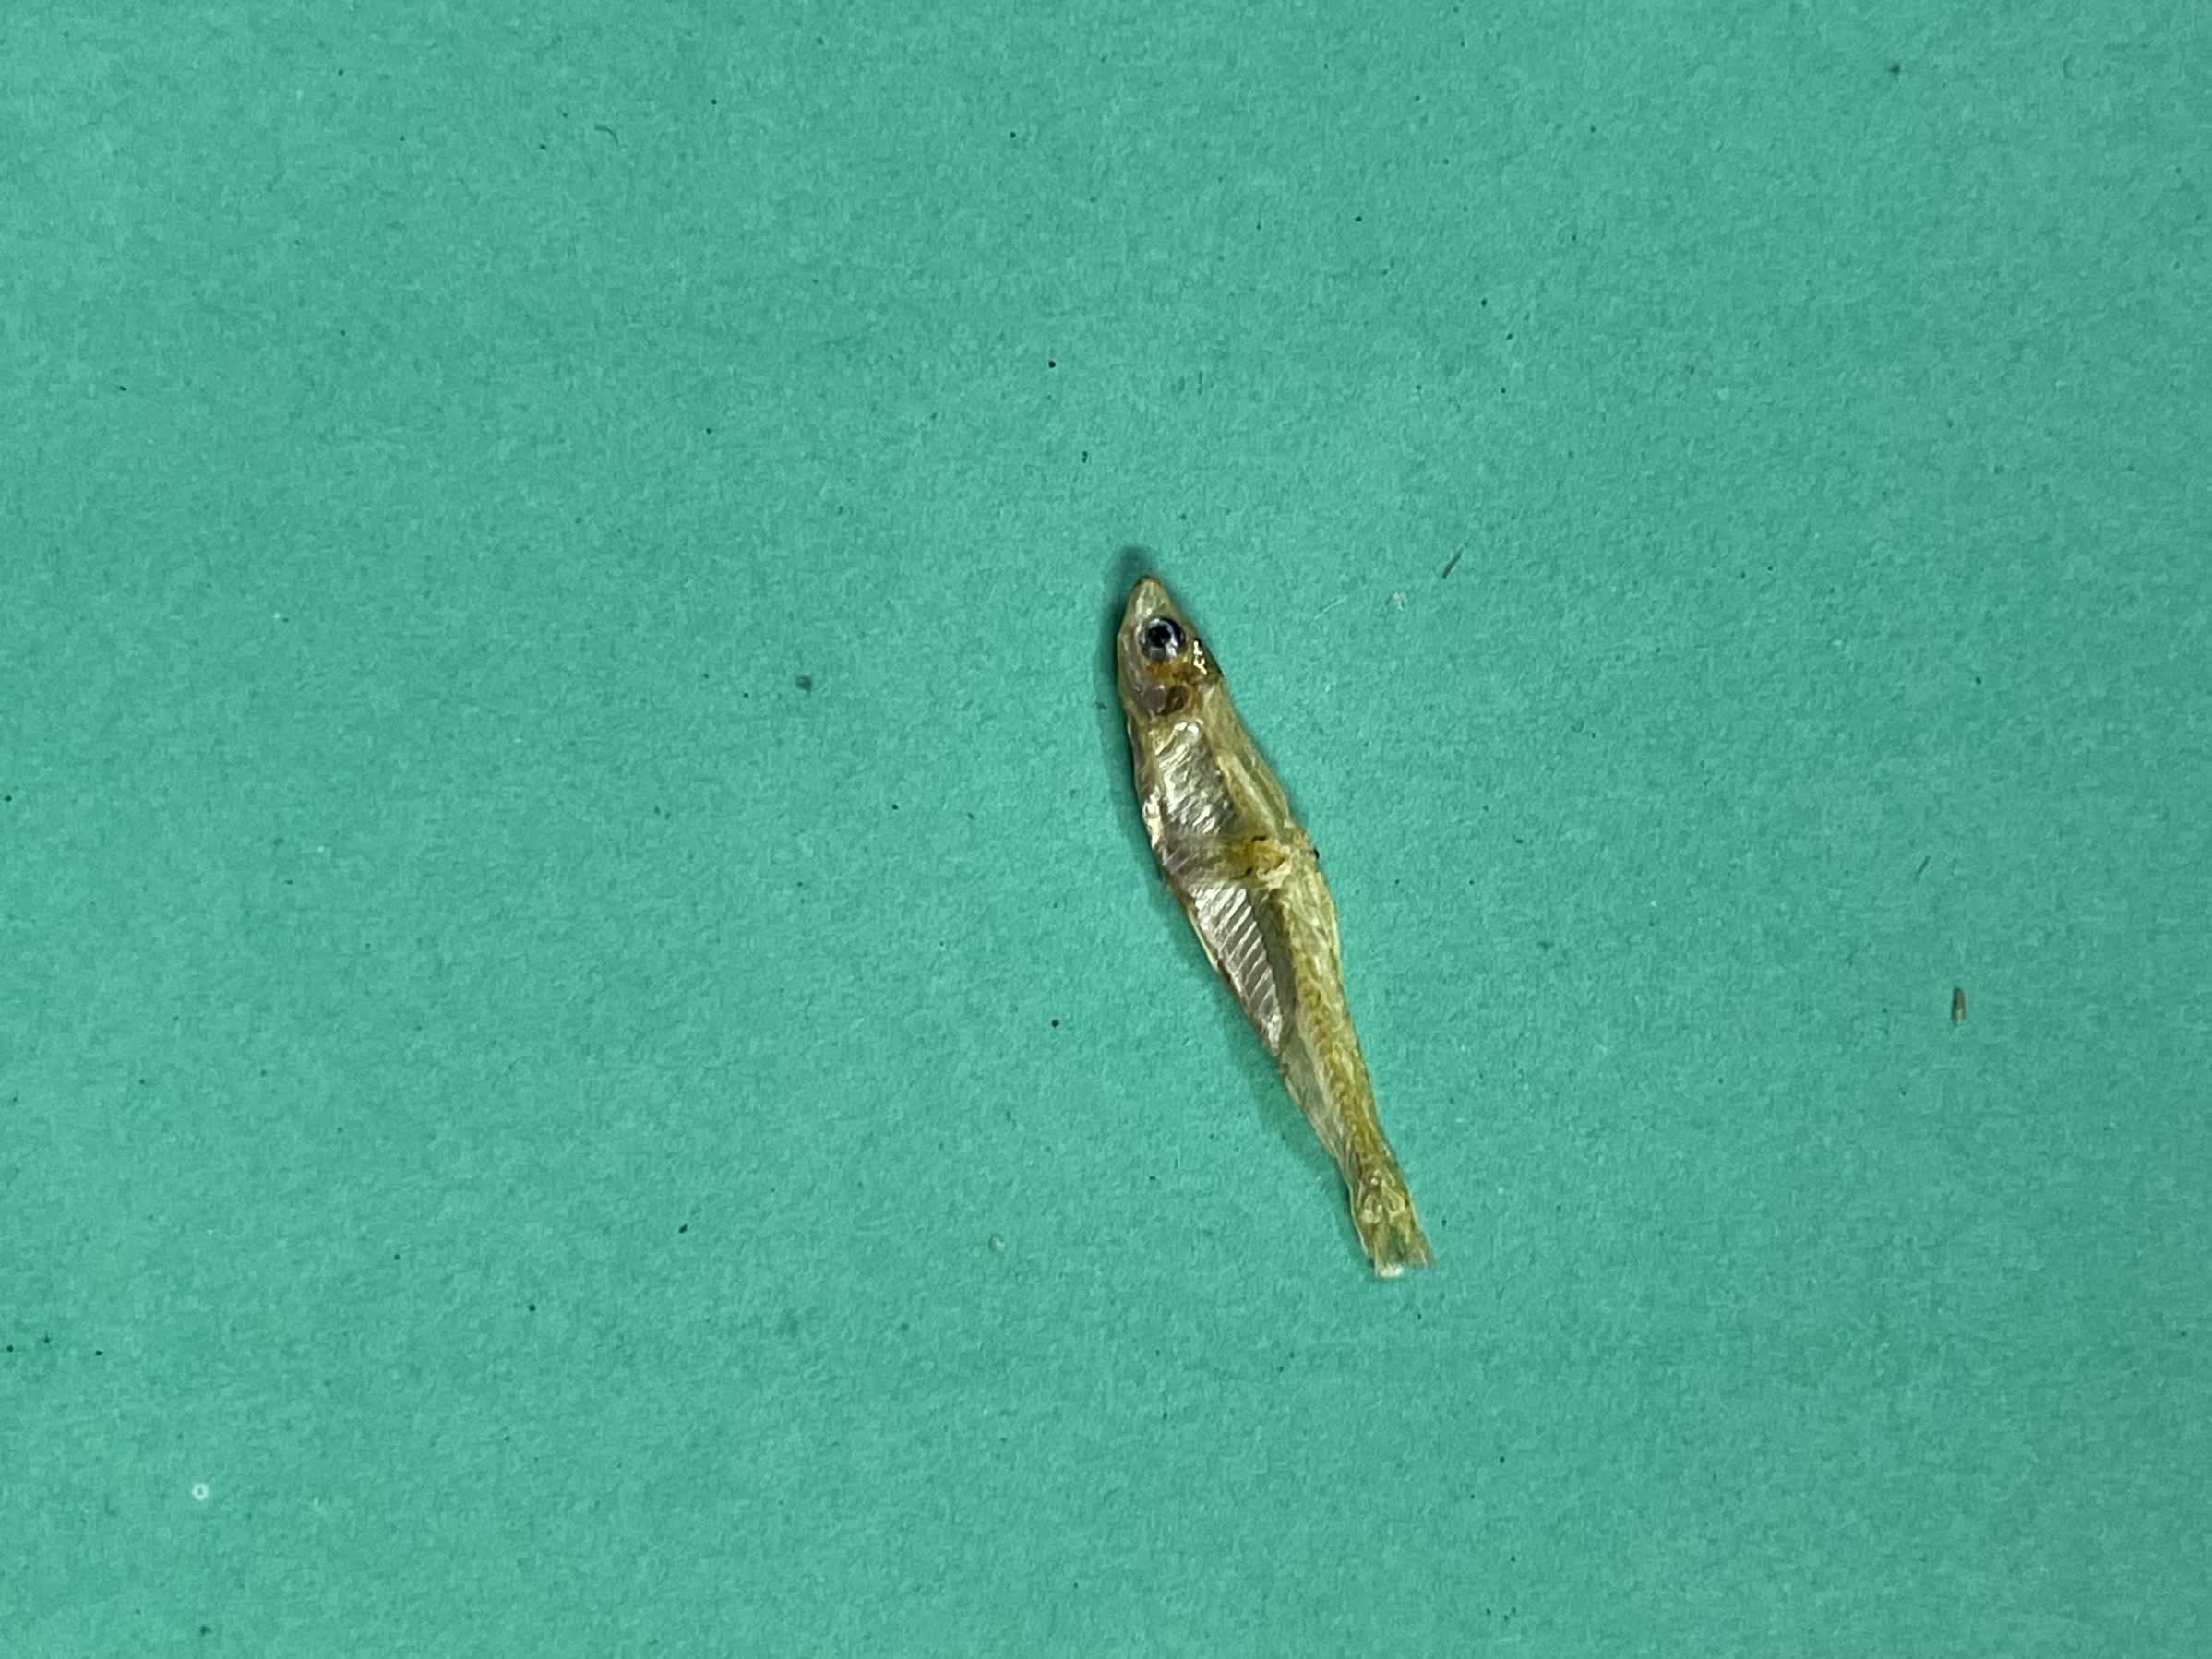
Species: kachki